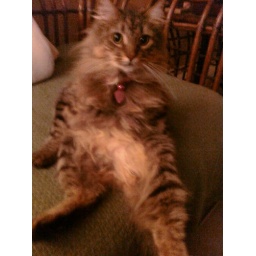
My cat sitting in my sofa.